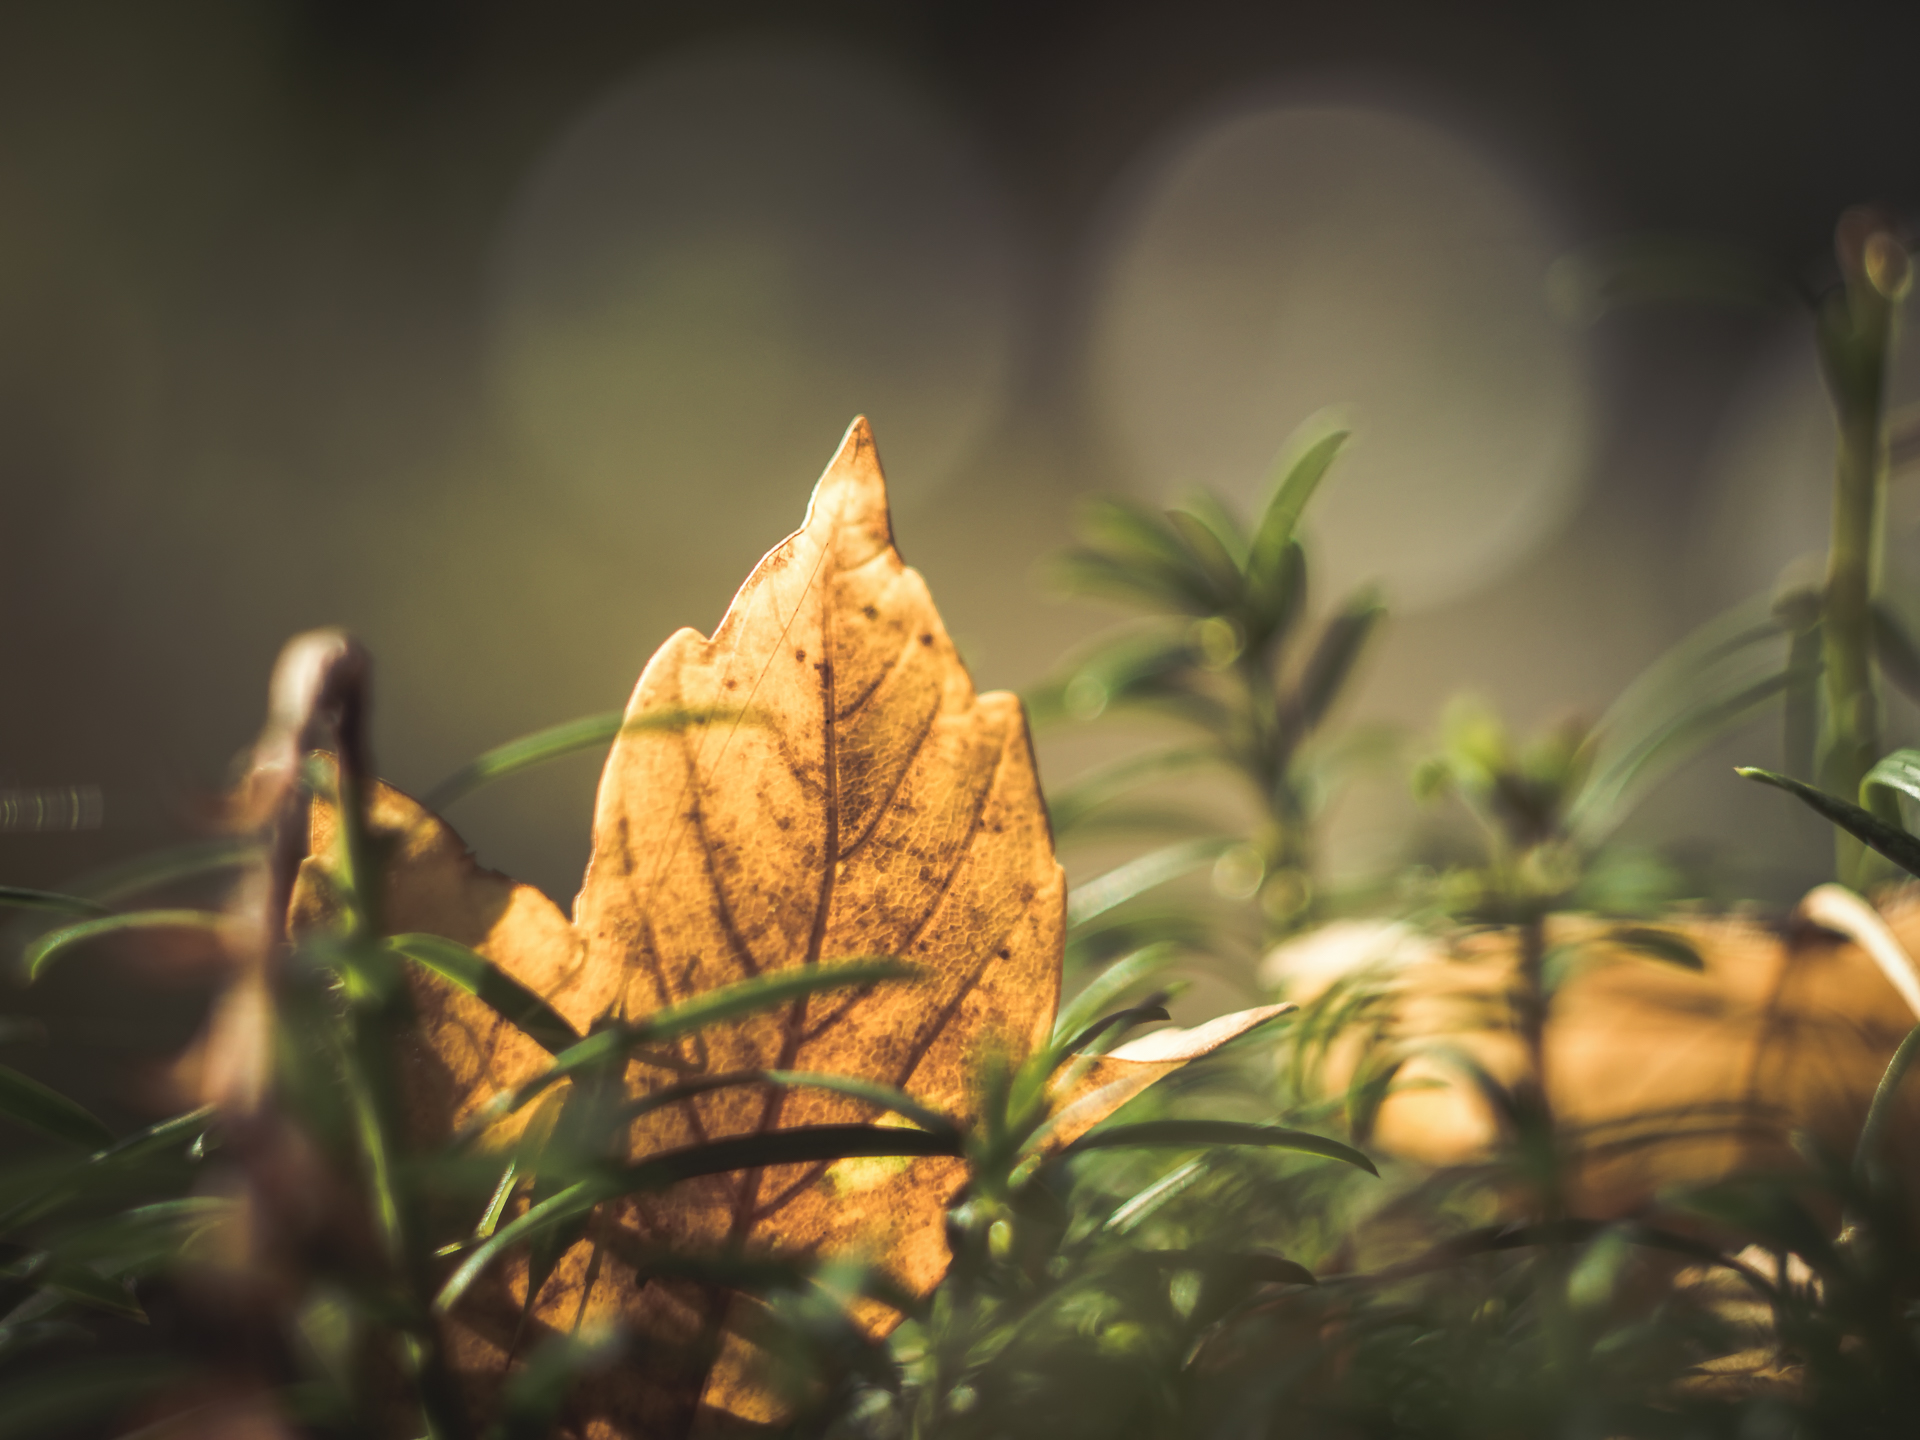
tree, nature, grass, branch, light, bokeh, plant, photography, sunlight, morning, leaf, flower, green, autumn, park, botany, yellow, flora, season, close up, herbstfarben, dof, vintagelens, helios, gx8, panasoniclumixgx8, apeach, anjapietsch, mftm43lumixpanasonic, microfourthird, helios442, 52wochenfotochallenge, macro photography, grass family, woody plant, land plant